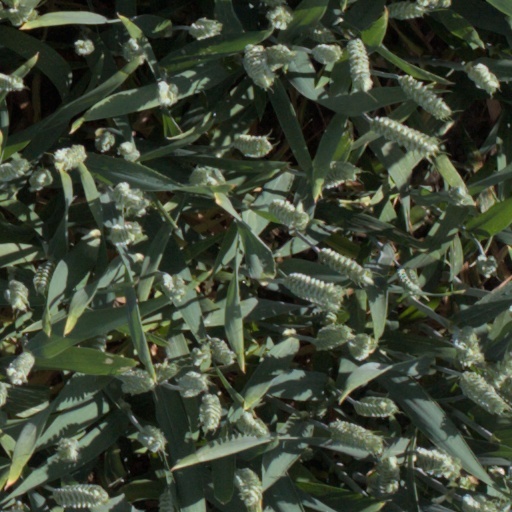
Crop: wheat